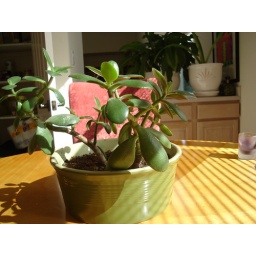
Plant in a dog bowl